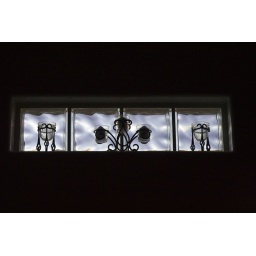
Late in the evening, this dusk light cast an engaging blue color through the acrylic glass blocks in my bathroom.